Greater Greensburg Sewage Authority

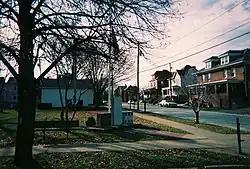
Borough Park, Southwest Greensburg, 2008

On June 11, 1987, sewage authority board members approved a thirty-three percent rate hike for customers in Greensburg, South Greensburg, Southwest Greensburg, and parts of Hempfield Township in order to help reach new sewer system updates mandated by state environmental regulators.